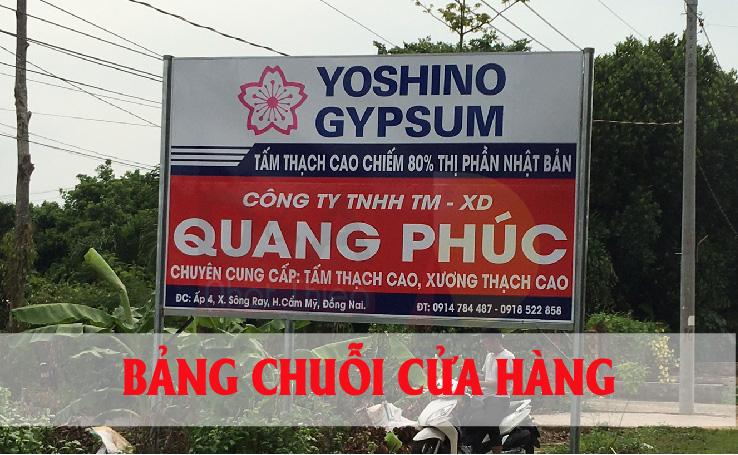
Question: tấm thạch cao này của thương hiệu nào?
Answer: tấm thạch cao này của thương hiệu yoshino gypsum